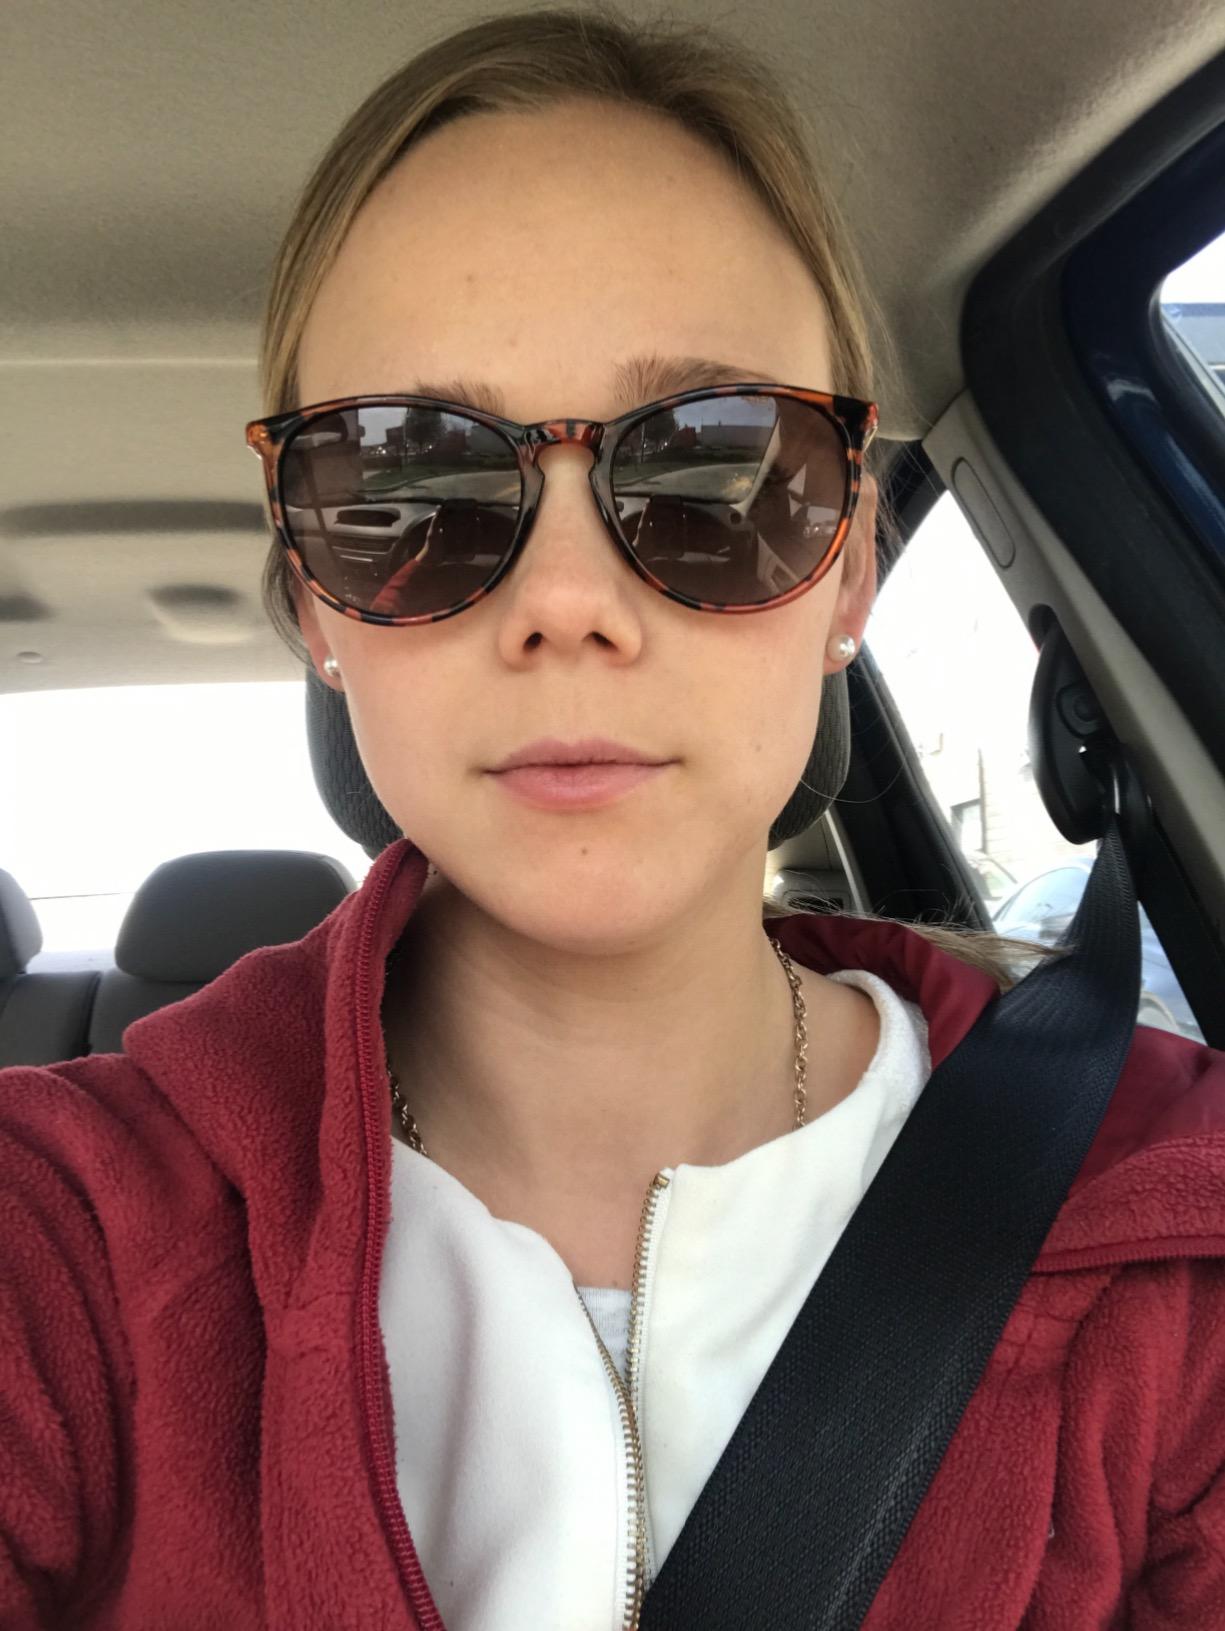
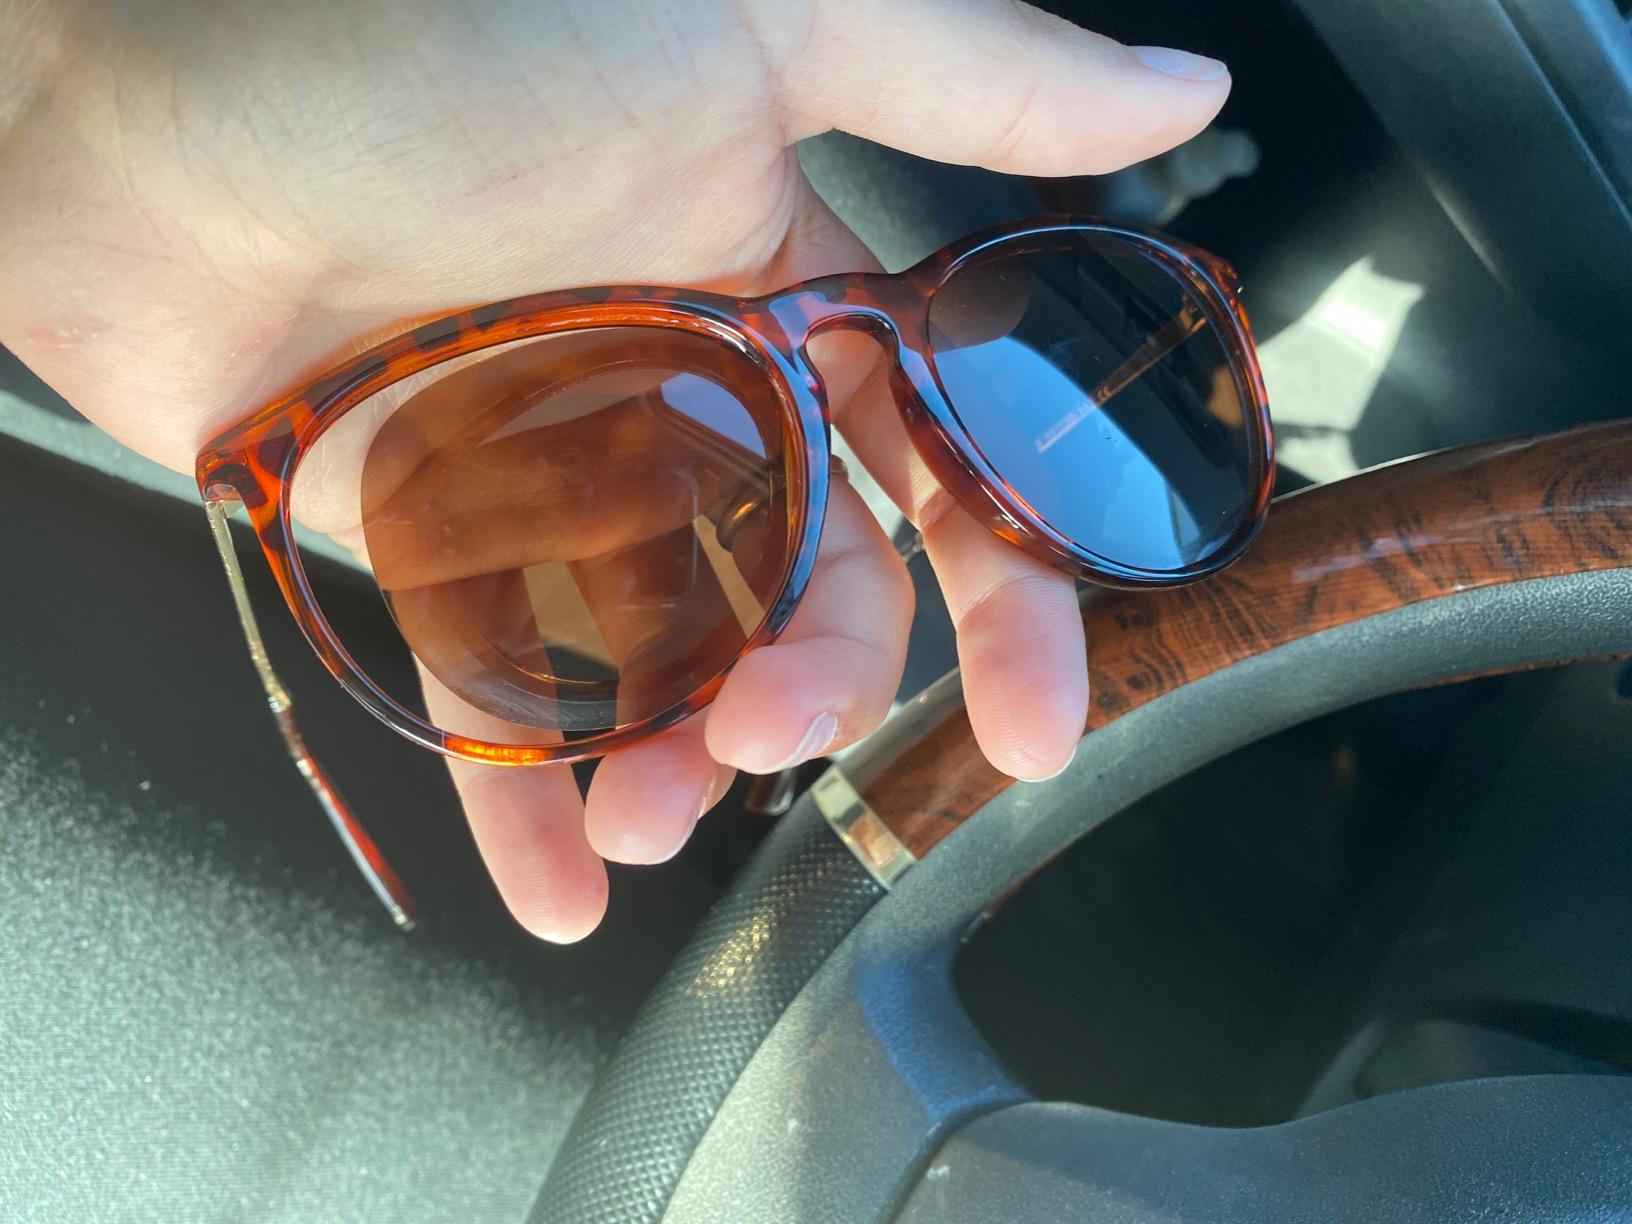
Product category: accessories_sunglasses
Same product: yes